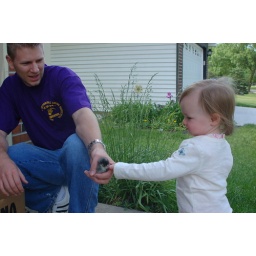
Daddy brought home chicks he hatched in his classroom to live with us for a few days.